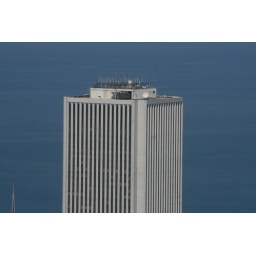
The Aon building in chicago with lake michigan in the backround. the spire of 2 prudential plaza can also be seen